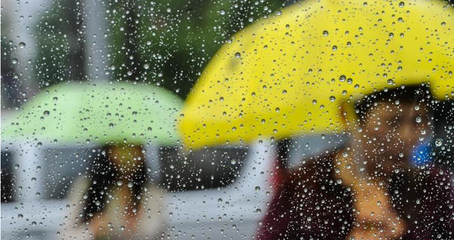
Weather: rain or strom